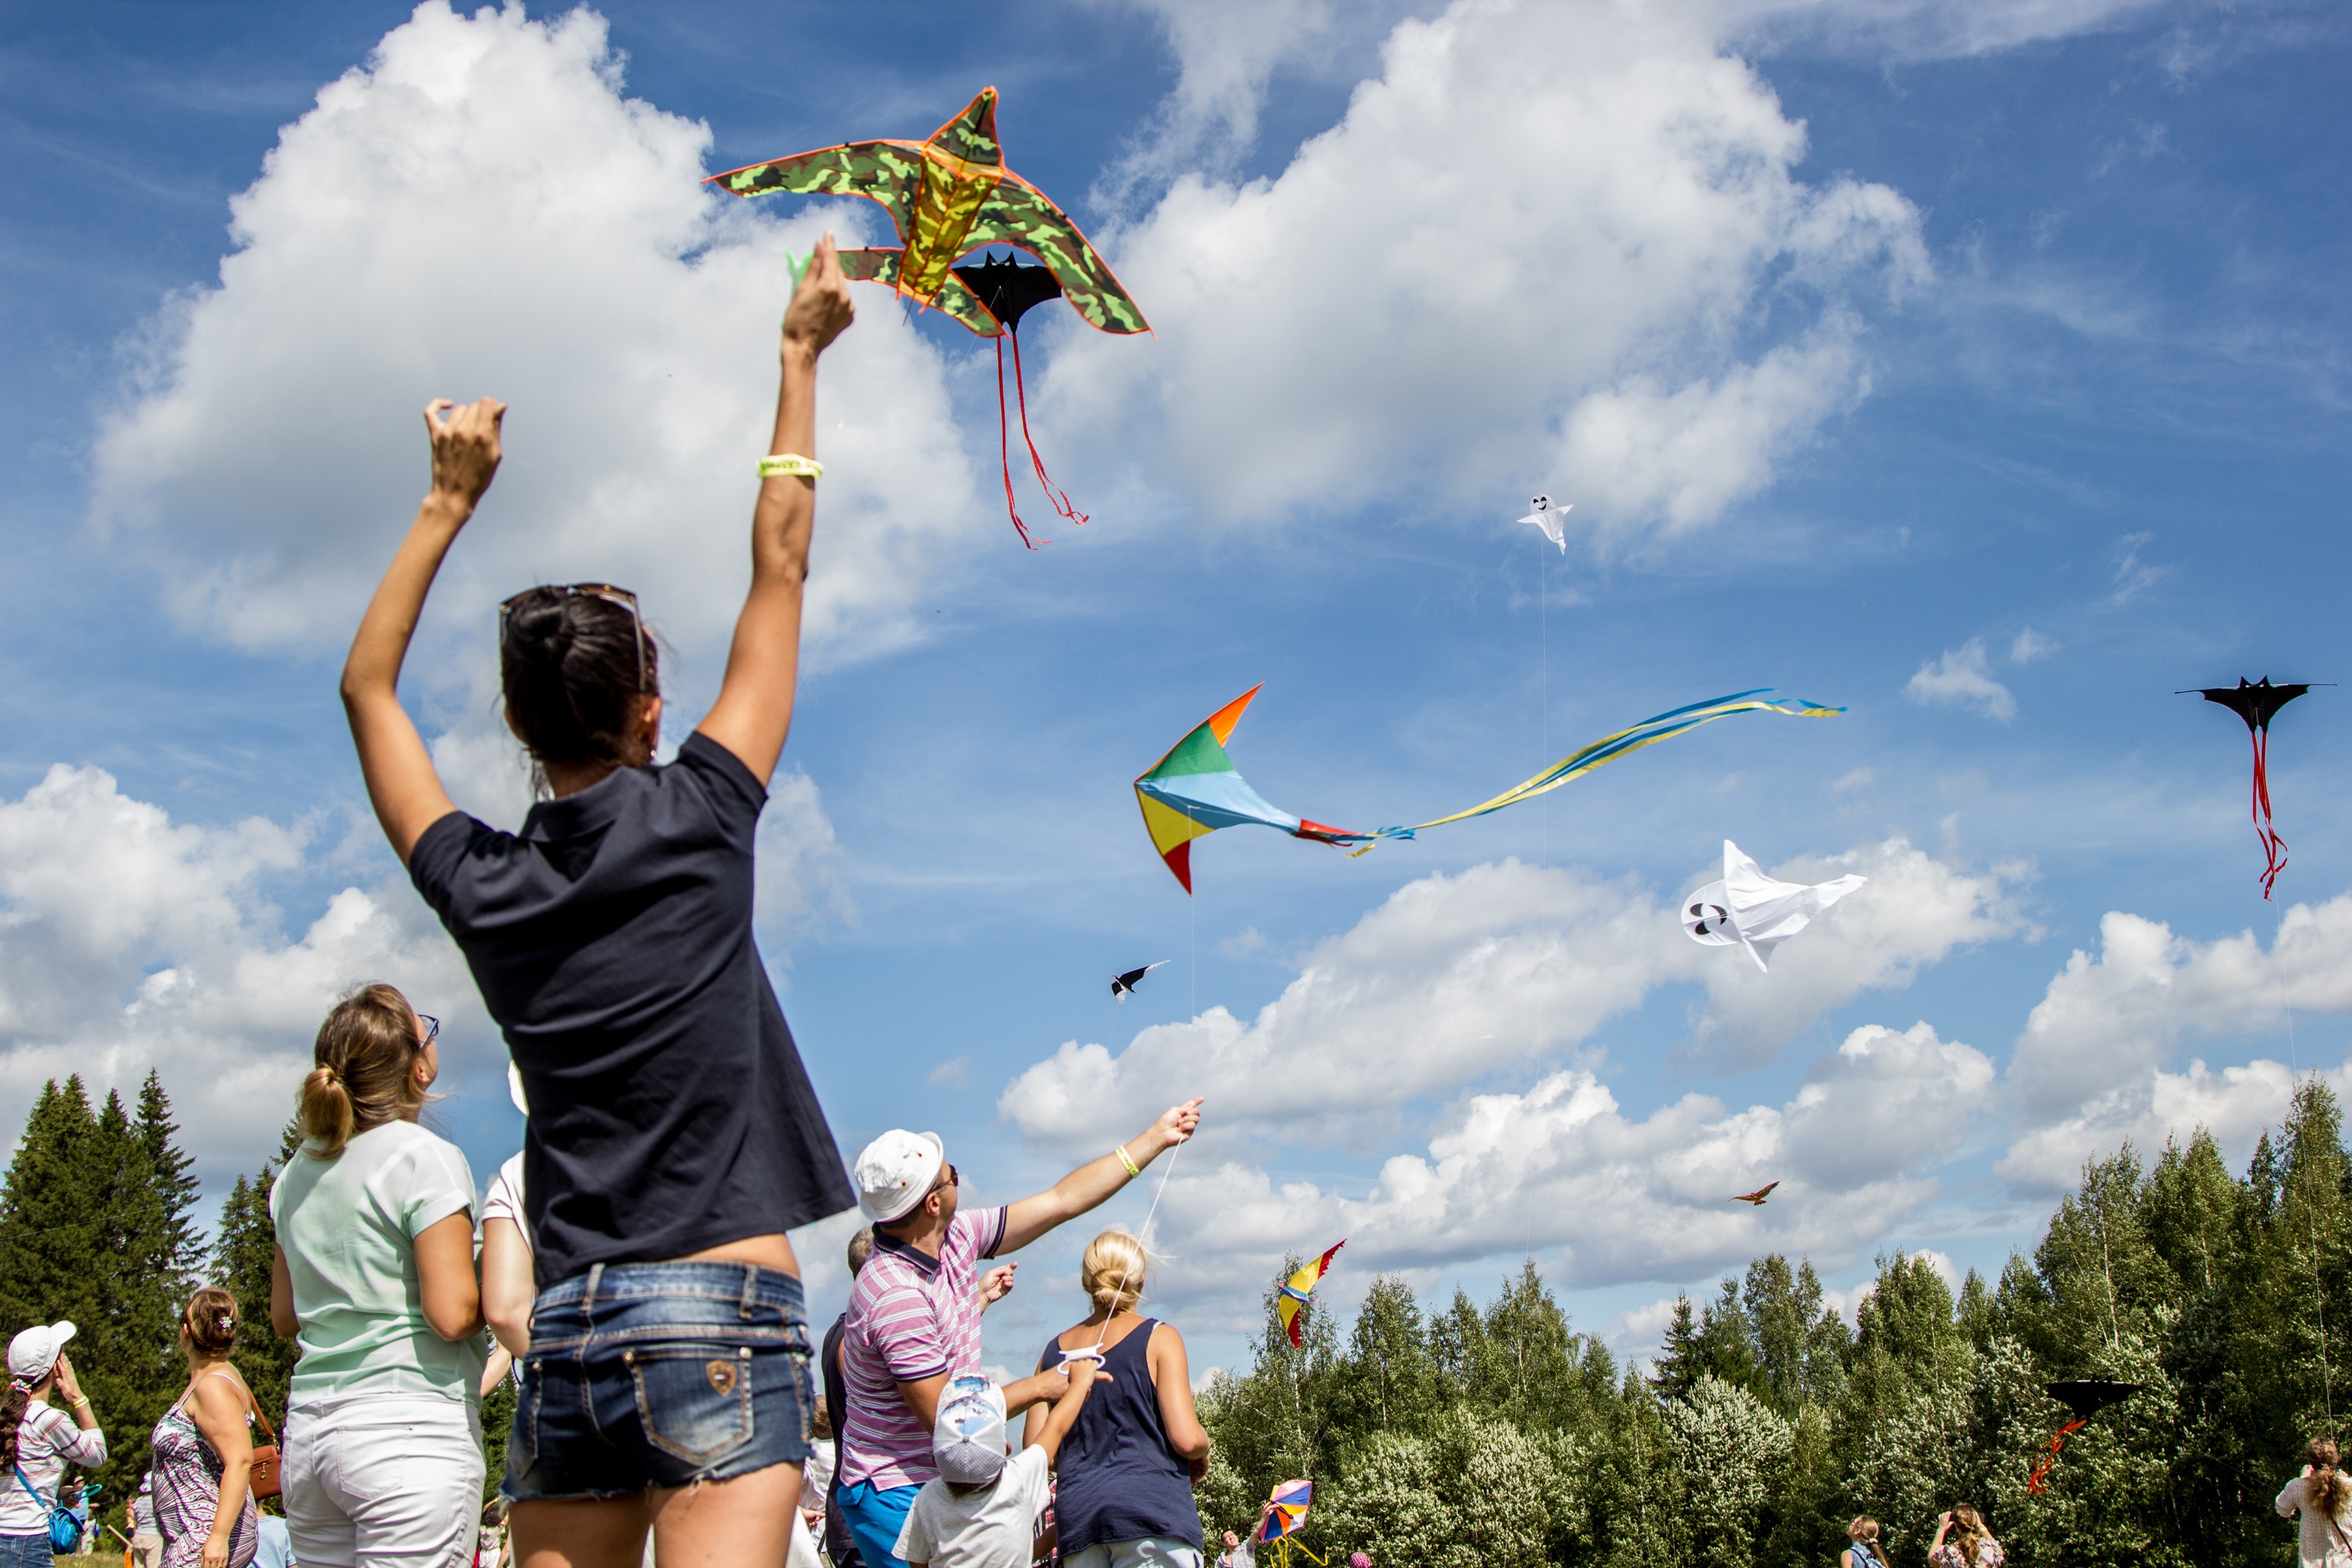
sky, air, flower, wind, summer, clear, weather, blue, extreme sport, toy, childhood, sunny, clouds, happiness, sports, kites, snakes, entertainment, carelessness, windsports, kite sports